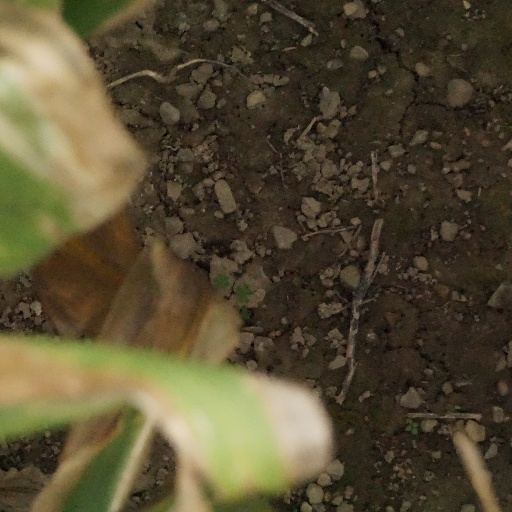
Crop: maize; corn